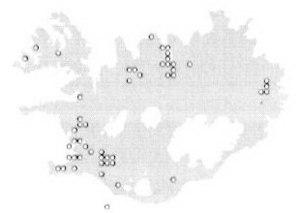
Salix myrsinifolia, synonyme de Salix ansoniana, Saule noir, en Islande.